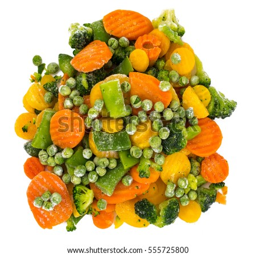
frozen vegetables mix on a white background .